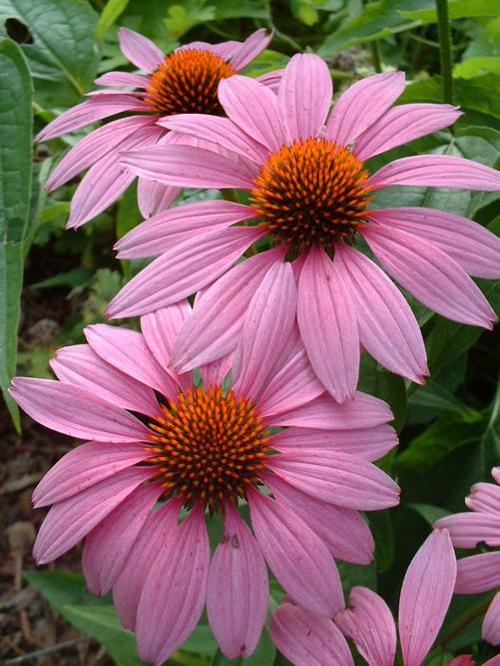
Label: purple coneflower